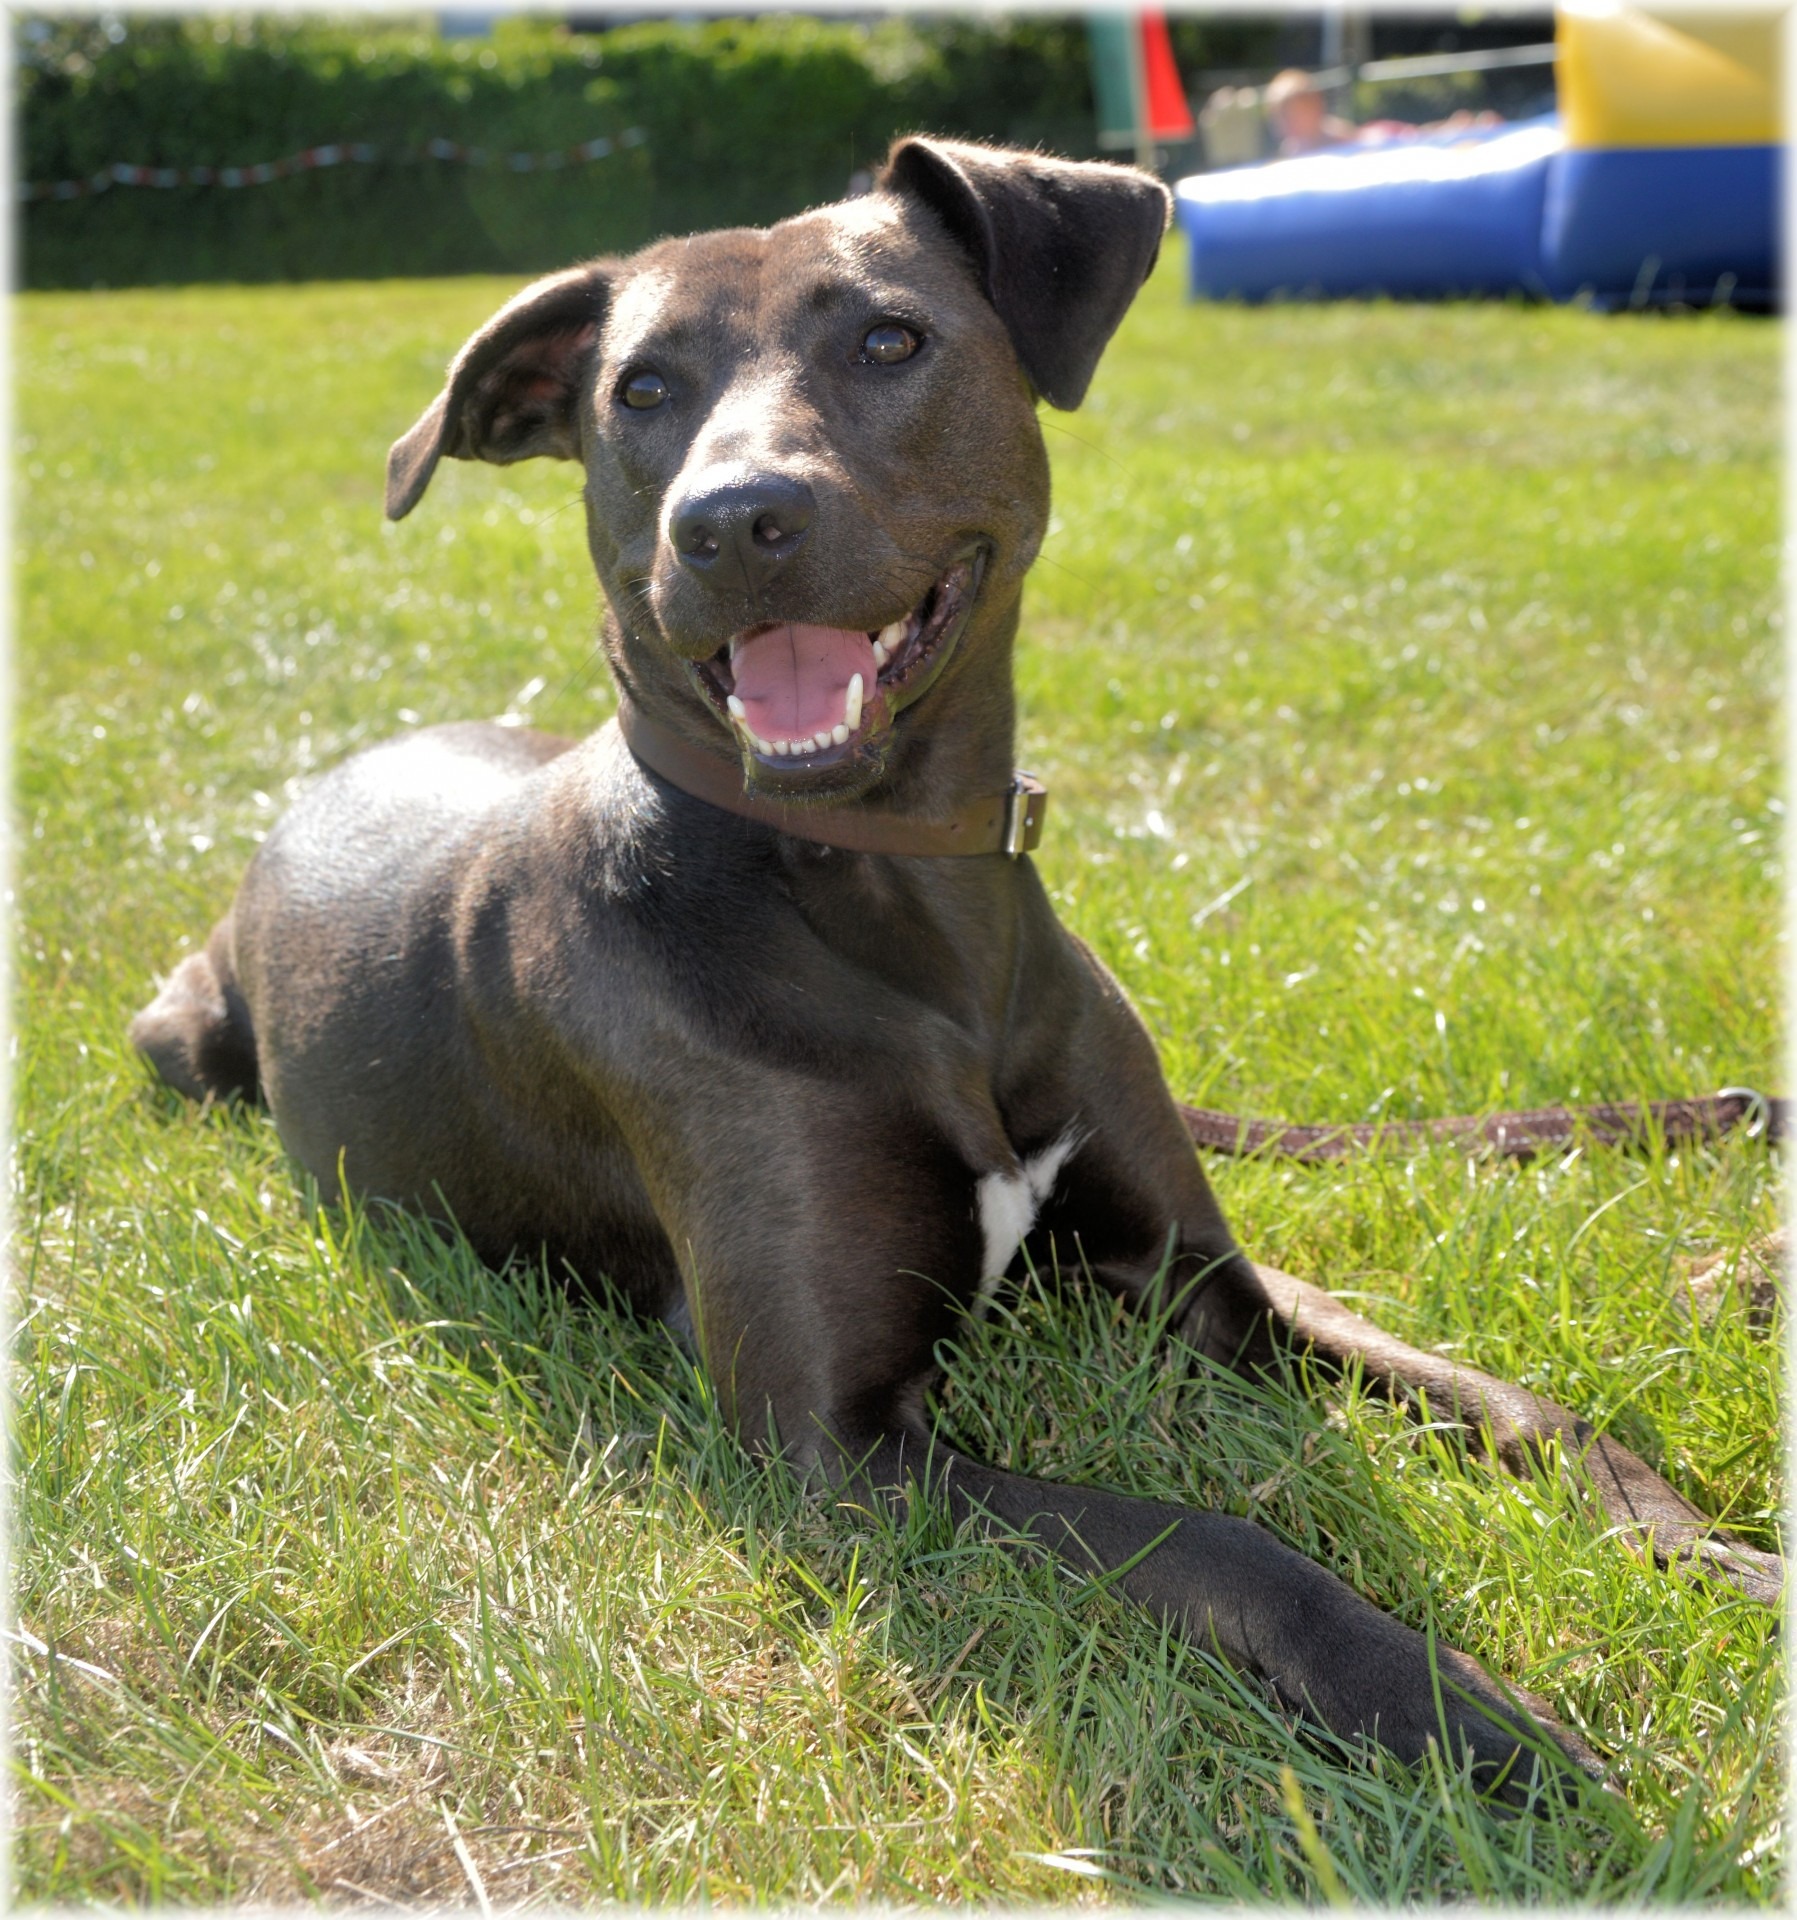
puppy, dog, animal, canine, bark, pet, mammal, friend, vertebrate, labrador retriever, creature, species, dog breed, terrier, domesticated, trained, tame, companion, purebred, pedigree, mongrel, obedient, guard dog, mutt, vet, pooch, patterdale terrier, growl, dog like mammal, american pit bull terrier